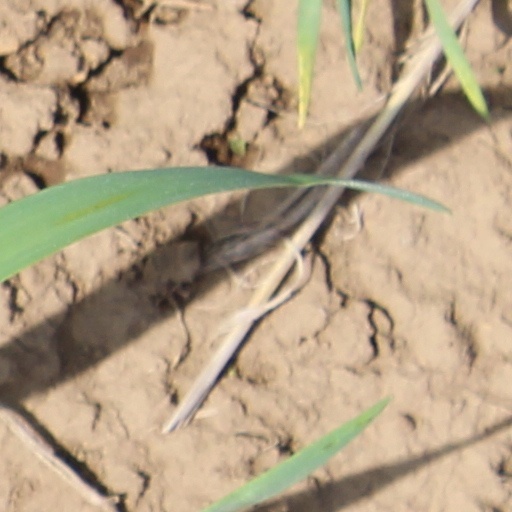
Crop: wheat